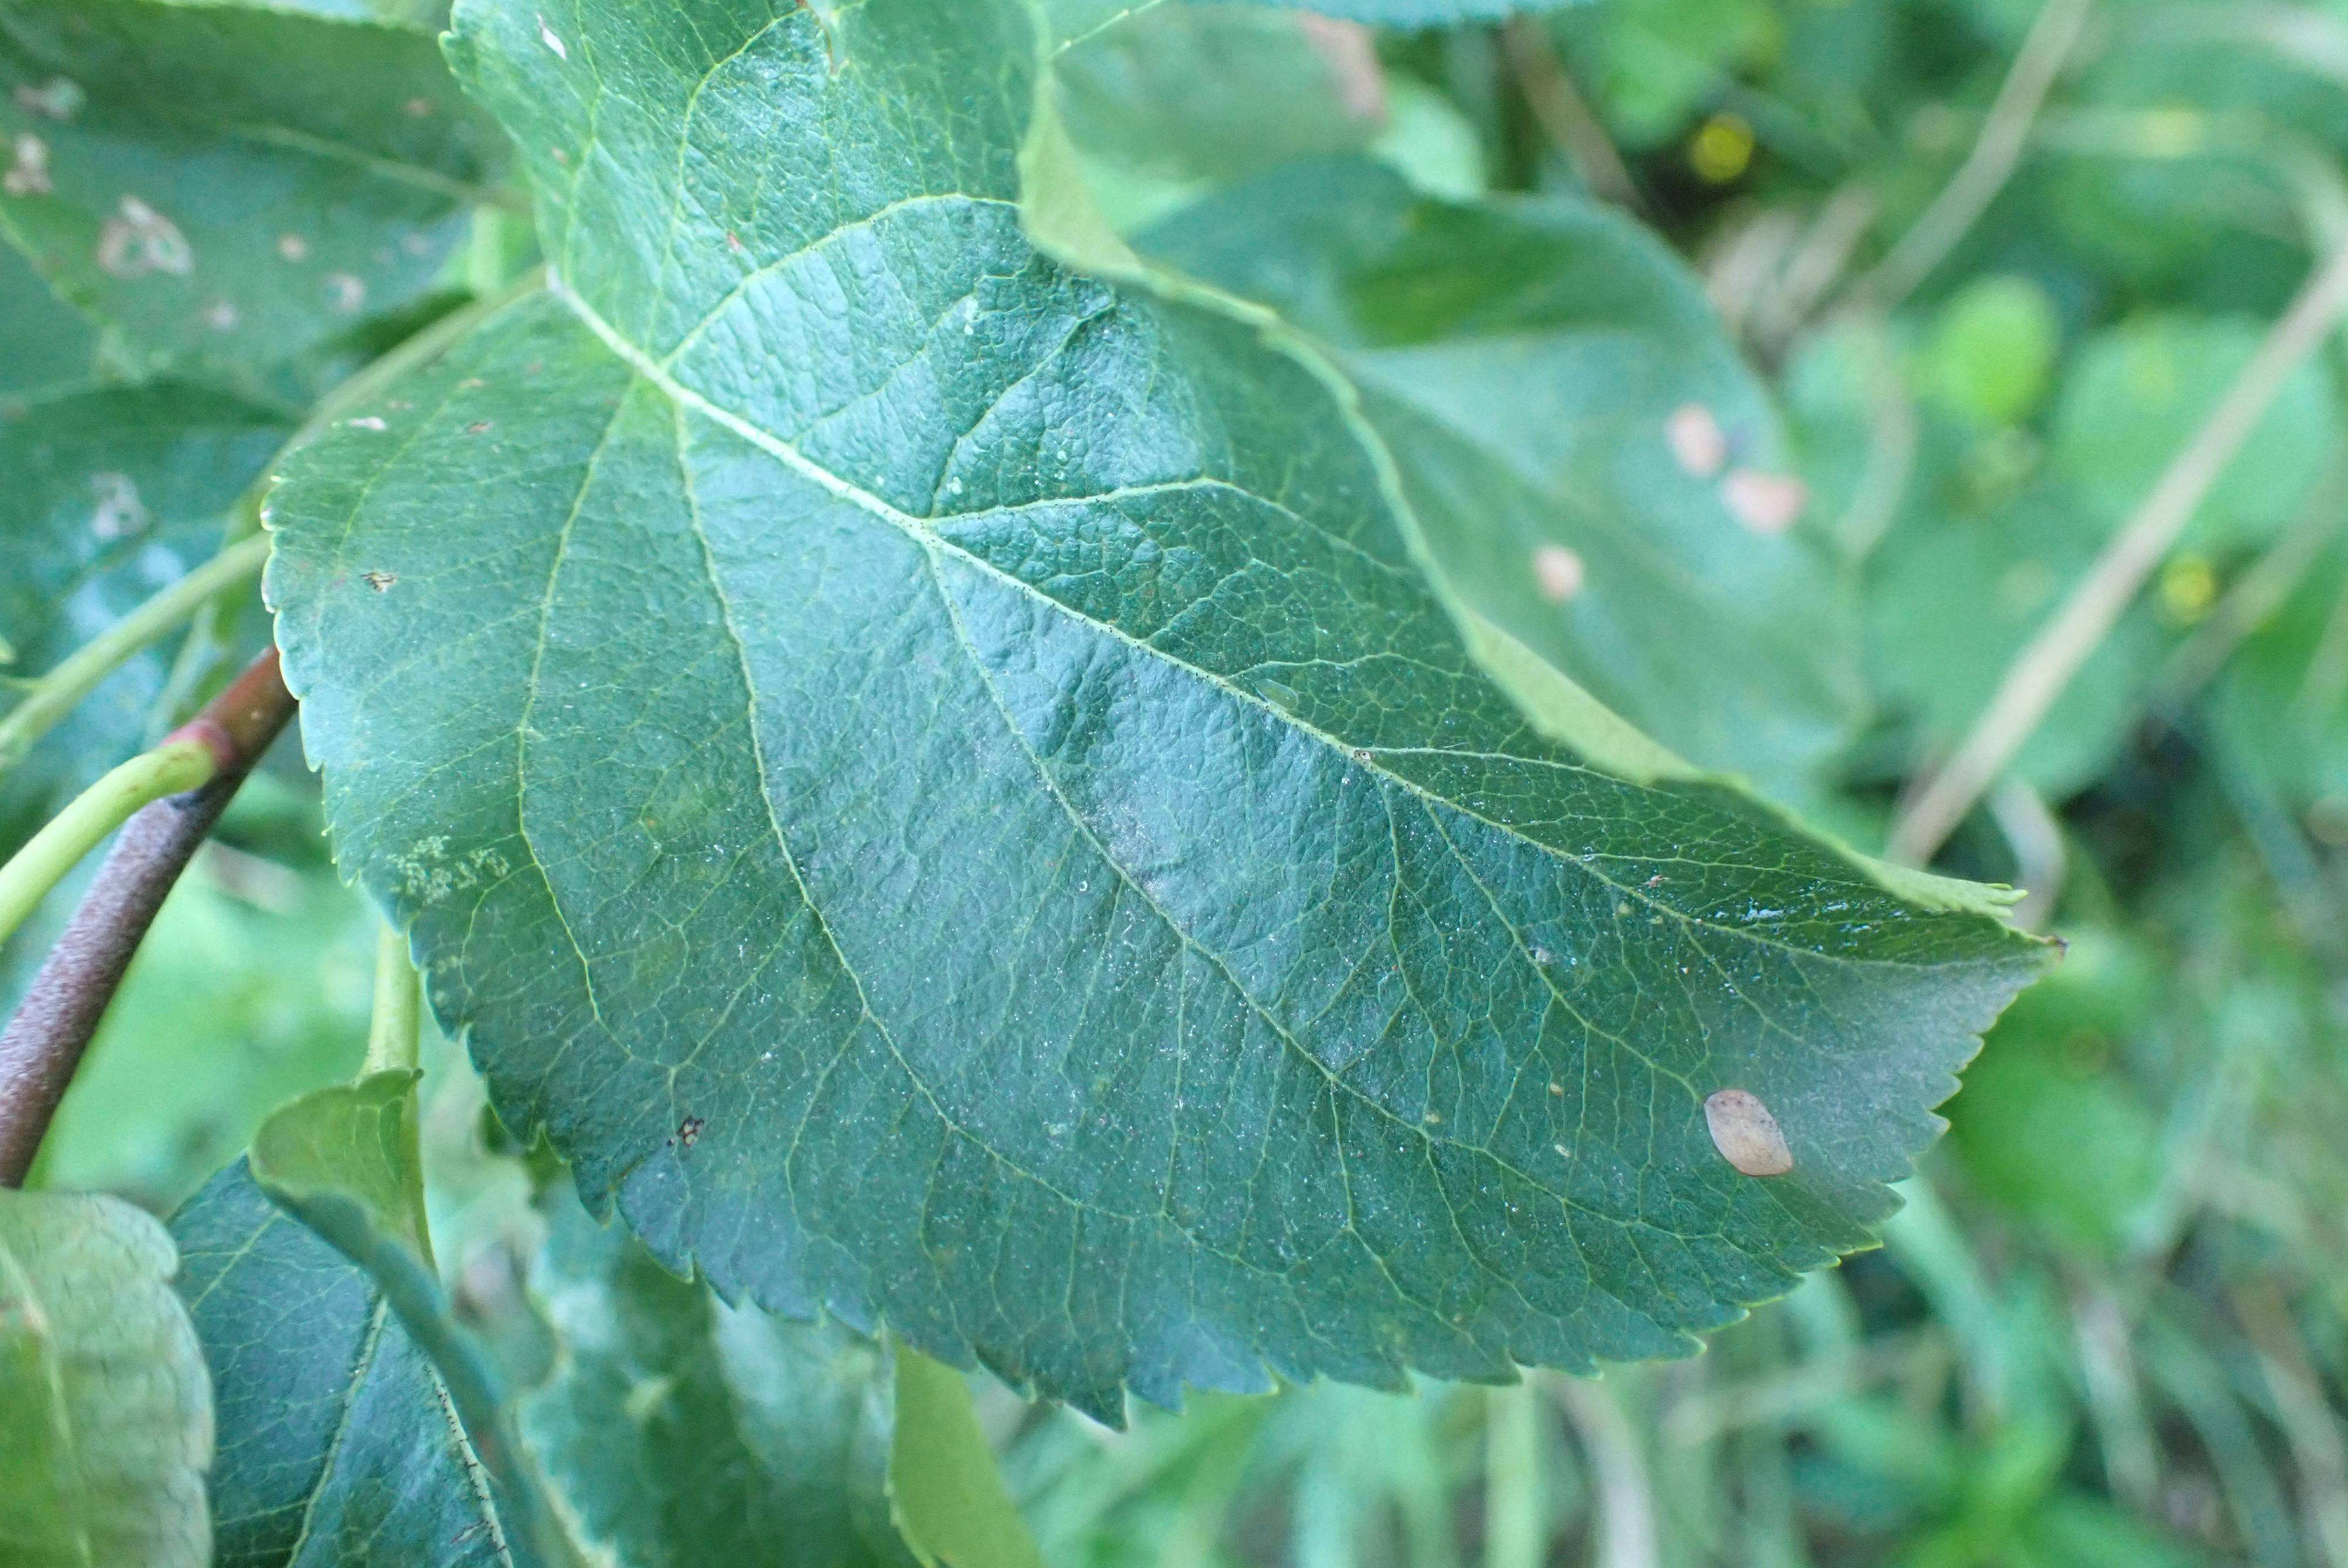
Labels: frog_eye_leaf_spot